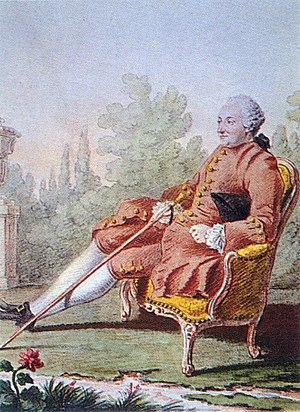
Berthollet découvre les propriétés décolorantes du chlore.
Bien que l'on considère souvent l'athéisme comme un phénomène moderne, l'histoire de l'athéisme remonte à l'Antiquité. Toutefois, le sens attribué à athée et athéisme varie d'une époque à l'autre, d'un contexte à l'autre, d'un auteur à l'autre : en 1926, André Lalande écrit : « ce terme nous paraît donc ne comporter qu'une valeur historique à déterminer dans chaque cas particulier, plutôt qu'une signification théorique définie ; ce qui, pour l'un, est affirmation de la divinité, peut être athéisme pour l'autre. Il convient donc mieux aux polémiques religieuses qu'à la discussion philosophique, d'où il tend d'ailleurs à disparaître ».
Le médecin anglais James Jurin publie ses premiers résultats d’épidémiologie sur les bénéfices de la variolisation dans une série d’articles intitulés An Account of the Success of Inoculating the Small-Pox.